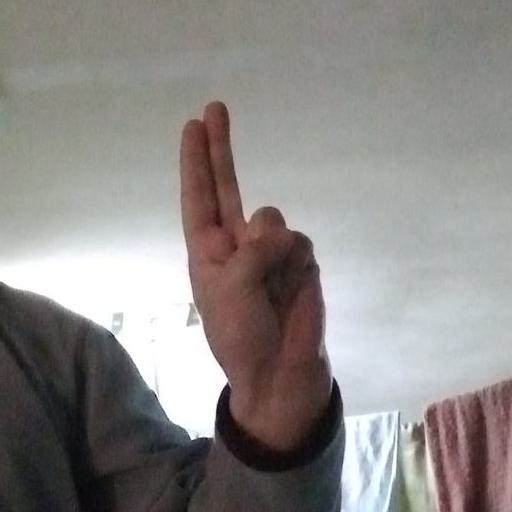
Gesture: two_up